4 South African Infantry Battalion

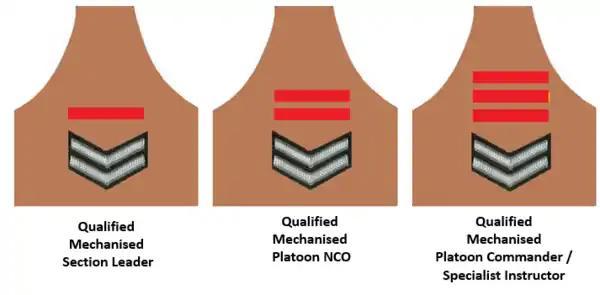
SADF era 4 SAI Mechanised Leader Brassards 1980s

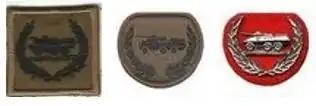
Mechanised Operational Badge field and office versions issued after Moduler

For these operations, 4 SAI became a detached unit supplying mechanised infantry to 62 Mechanised Battalion Group. An artillery battery of G5 howitzers, a Ratel-90 armoured car squadron and a in some operations, an Oilfant tank squadron was also temporarily attached to the battalion.